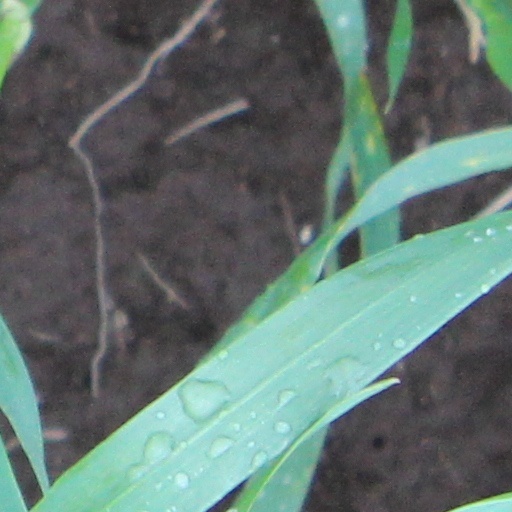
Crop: wheat